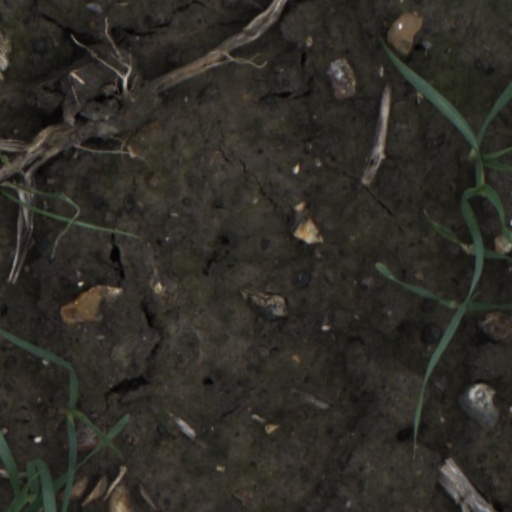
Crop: wheat